Louvre-Lens

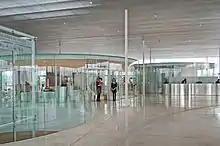
The reception hall

The museum is built on a mining site that closed in the 1960s. The area is slightly elevated due to filling in of the mine. To make the building blend into the surrounding area, the architects designed a string of five low-profile structures; the central one is square with glass walls and the others are rectangular with polished, aluminum facades that gave a blurry reflection of the surroundings. Altogether, the museum is long and contains of exhibition space.